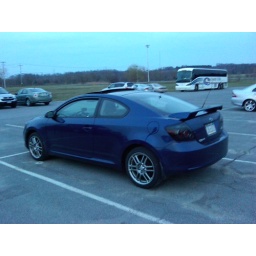
Wow Sucky Photo. Its a glass mount you can see it in the back window.